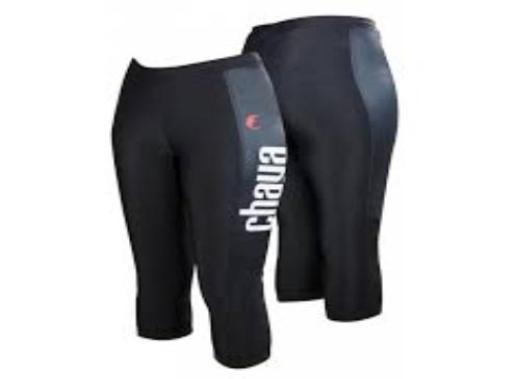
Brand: chaya
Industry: Clothes